COVID-19 pandemic in Delhi

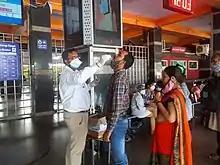
A passenger being tested for COVID-19 at the New Delhi railway station during second wave of the pandemic

On 13 April, in Delhi 14,036, COVID-19 testing had been done in which positive cases are 1,154 in total and percentage wise its 8.22%. Population of Delhi is 201,78,879 (20 million plus) falls under category of the states having population 11 to 37 million and until 13 April 2020, 696 test/million had been conducted in Delhi which is second highest after Kerala in this category.